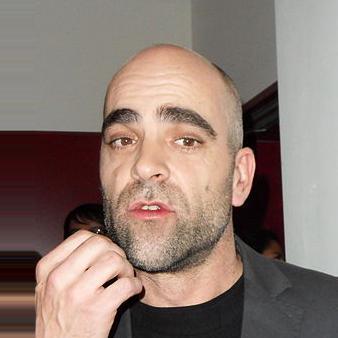
Age: 39